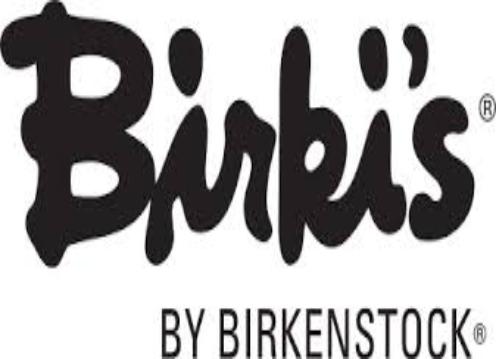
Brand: Birkenstock
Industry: Clothes